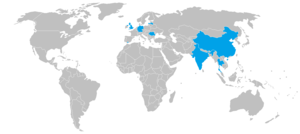
La saison 2016-2017 de snooker est la 49ᵉ saison de snooker. Elle regroupe 30 tournois organisés par la WPBSA entre le 5 mai 2016 et le 1ᵉʳ mai 2017.